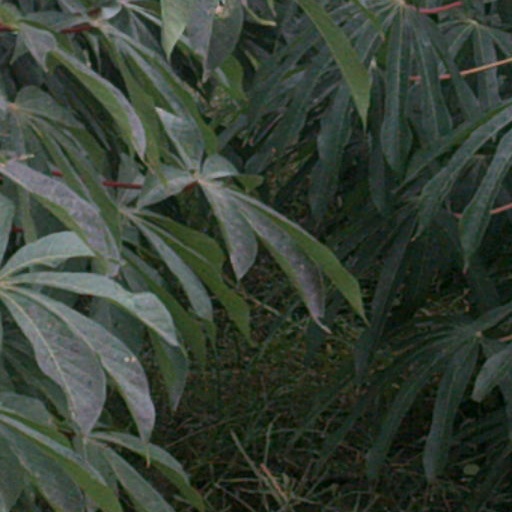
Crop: cassava